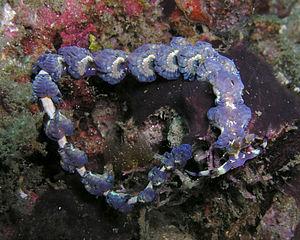
Pteraeolidia semperi est une espèce de nudibranches éolidiens de la famille des Facelinidae.